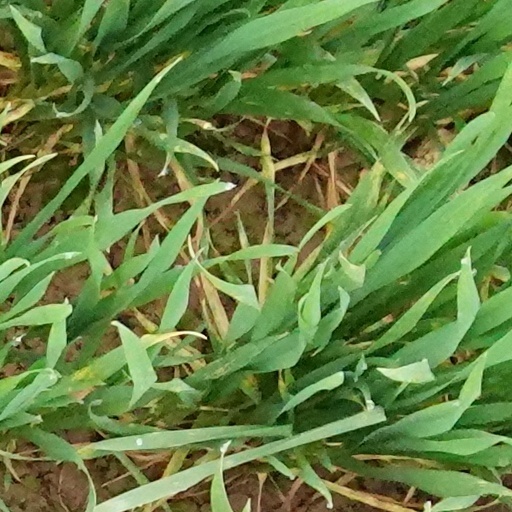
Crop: wheat